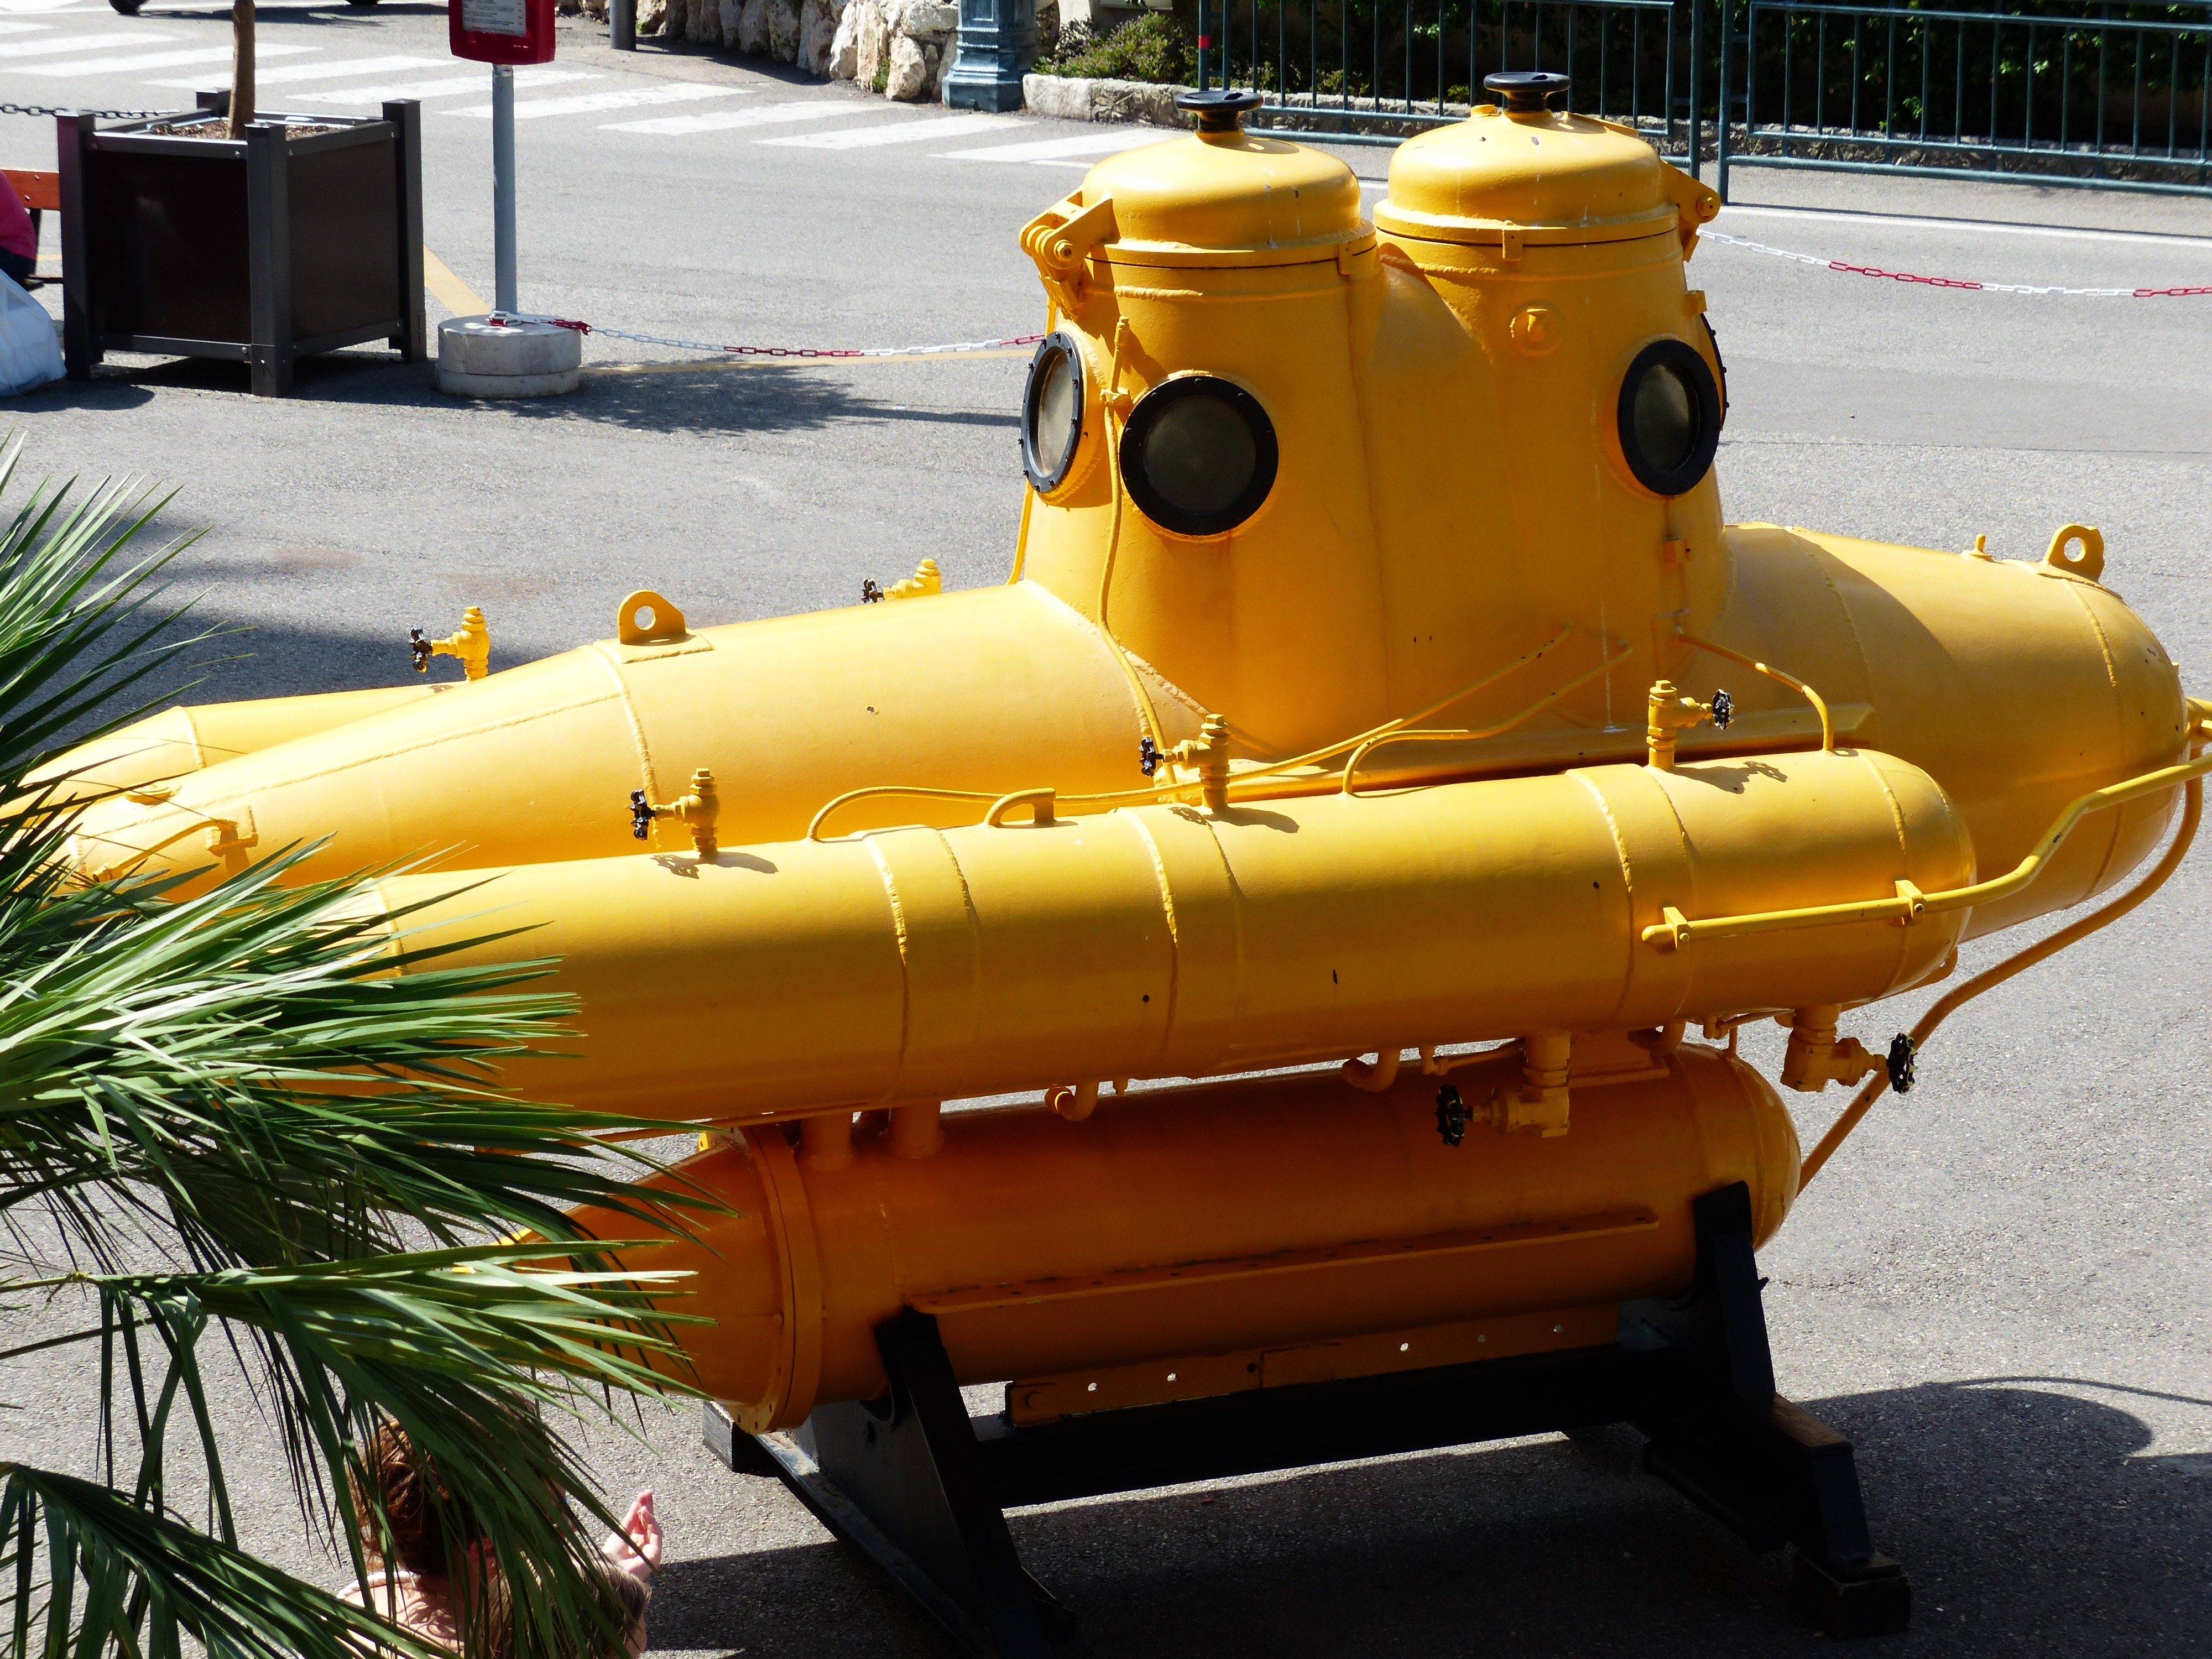
boat, car, diving, boot, vehicle, yellow, dive, engine, submarine, antique car, u boat, dive boat, automobile make